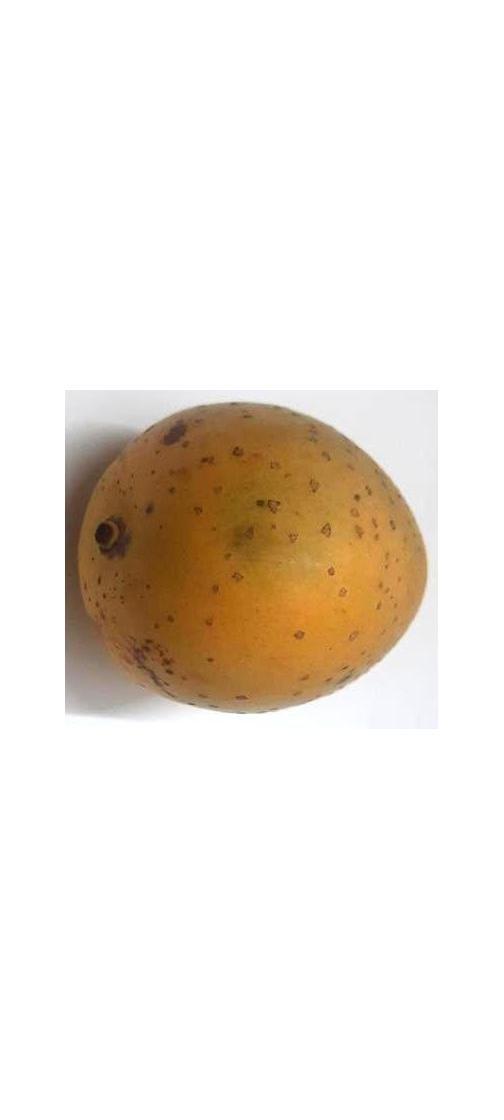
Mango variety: Gourmoti